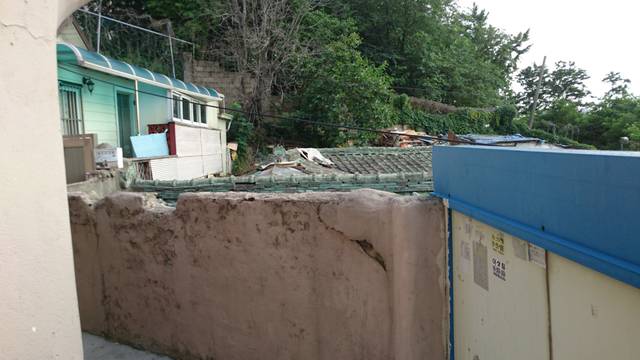
Region: South Korea
Coordinates: 37.544, 126.983